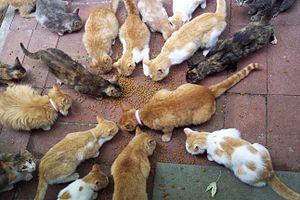
Un chat de gouttière ou chat de maison est un chat domestique qui n’a pas de race précise. Le chat de gouttière est l'équivalent du chien bâtard.
Le patron traditionnel est un patron de robe du chat. Il s'agit du patron le plus répandu, qui correspond à une robe dont l'intensité de la couleur est constante sur l'ensemble de la robe, au contraire des patrons sépia et colourpoint.